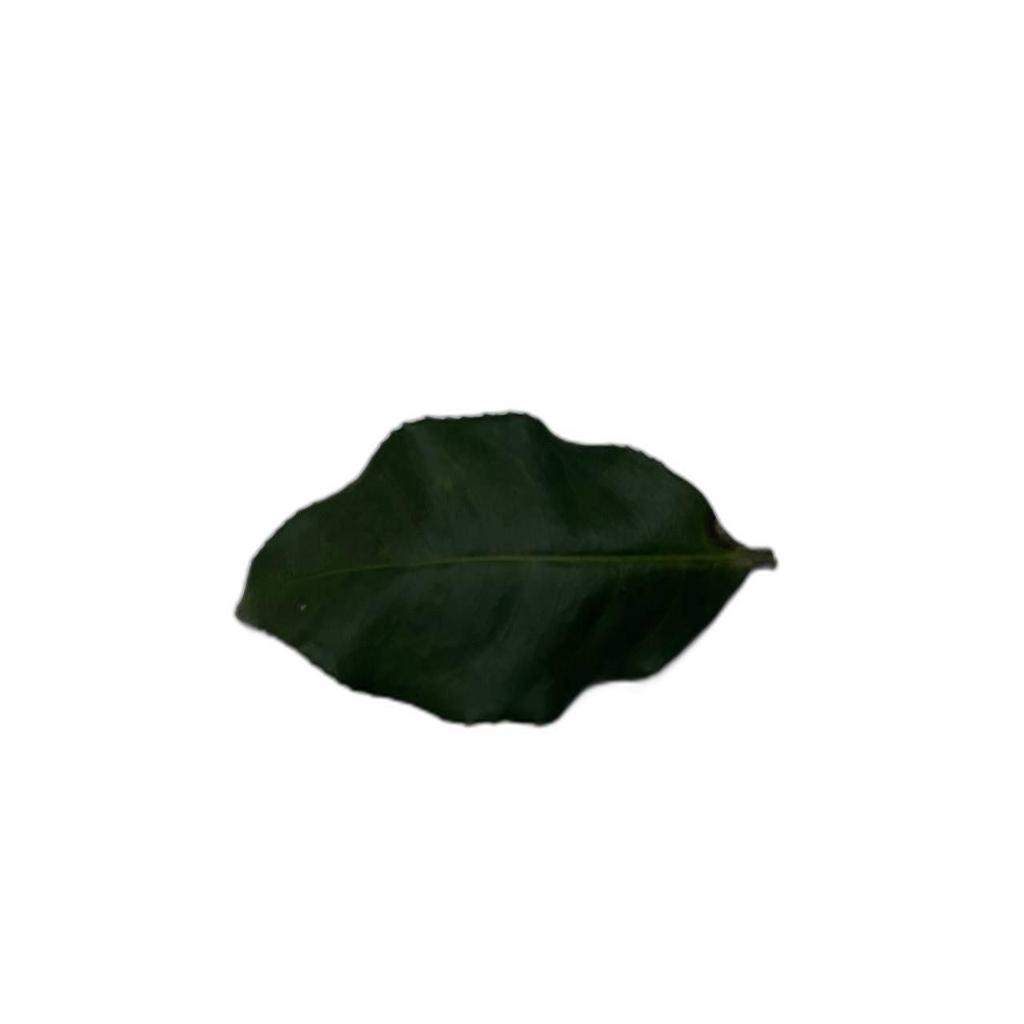
Label: Healthy